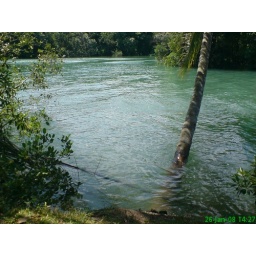
The serenity would makle any person swing around the coconut tree trunk to jump into the cool, green water!